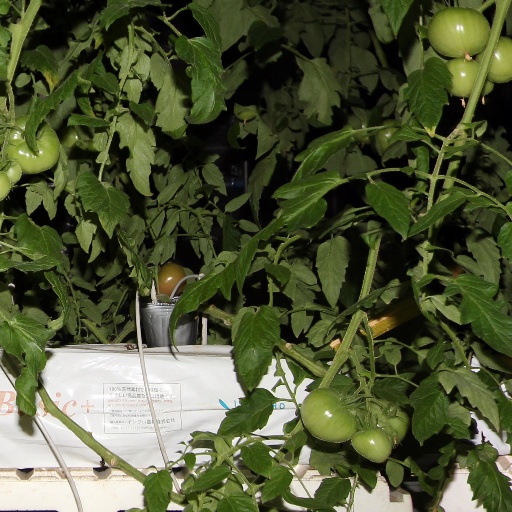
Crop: tomato